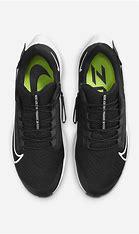
Brand: Nike
Model: Air Zoom Pegasus 38 Flyease